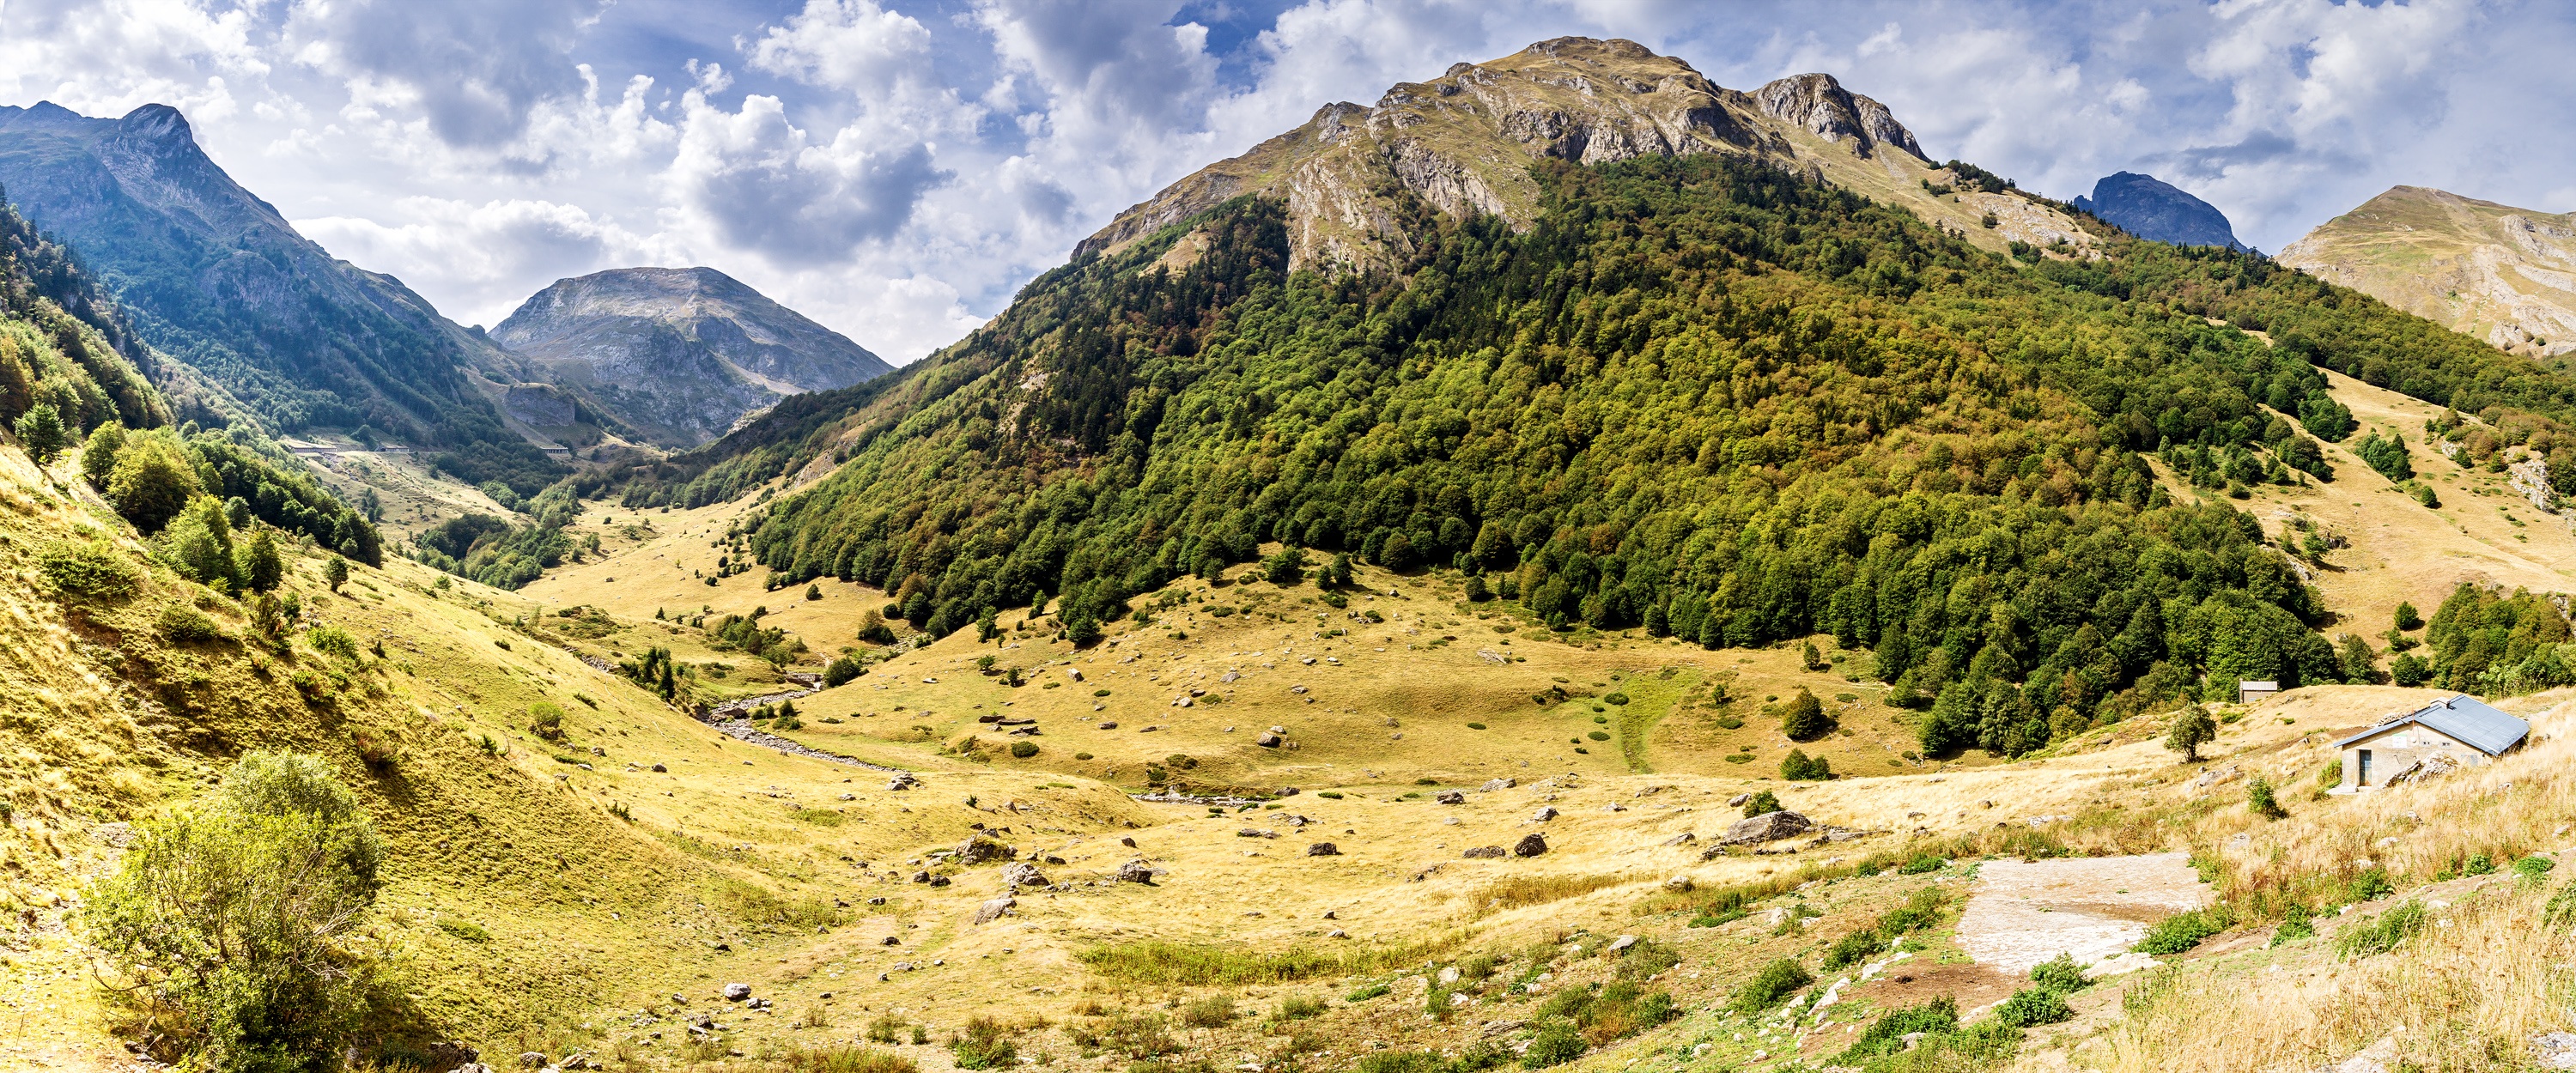
landscape, tree, nature, grass, wilderness, mountain, sky, hill, view, river, valley, mountain range, panorama, travel, hut, france, highland, national park, ridge, massif, geology, mountains, alps, landscapes, outlook, plateau, escarpment, discover, fell, cirque, of course, elevation, batholith, distant view, nature reserve, mountain pass, hill station, biome, mountainous landforms, shrubland, plant community, mount scenery